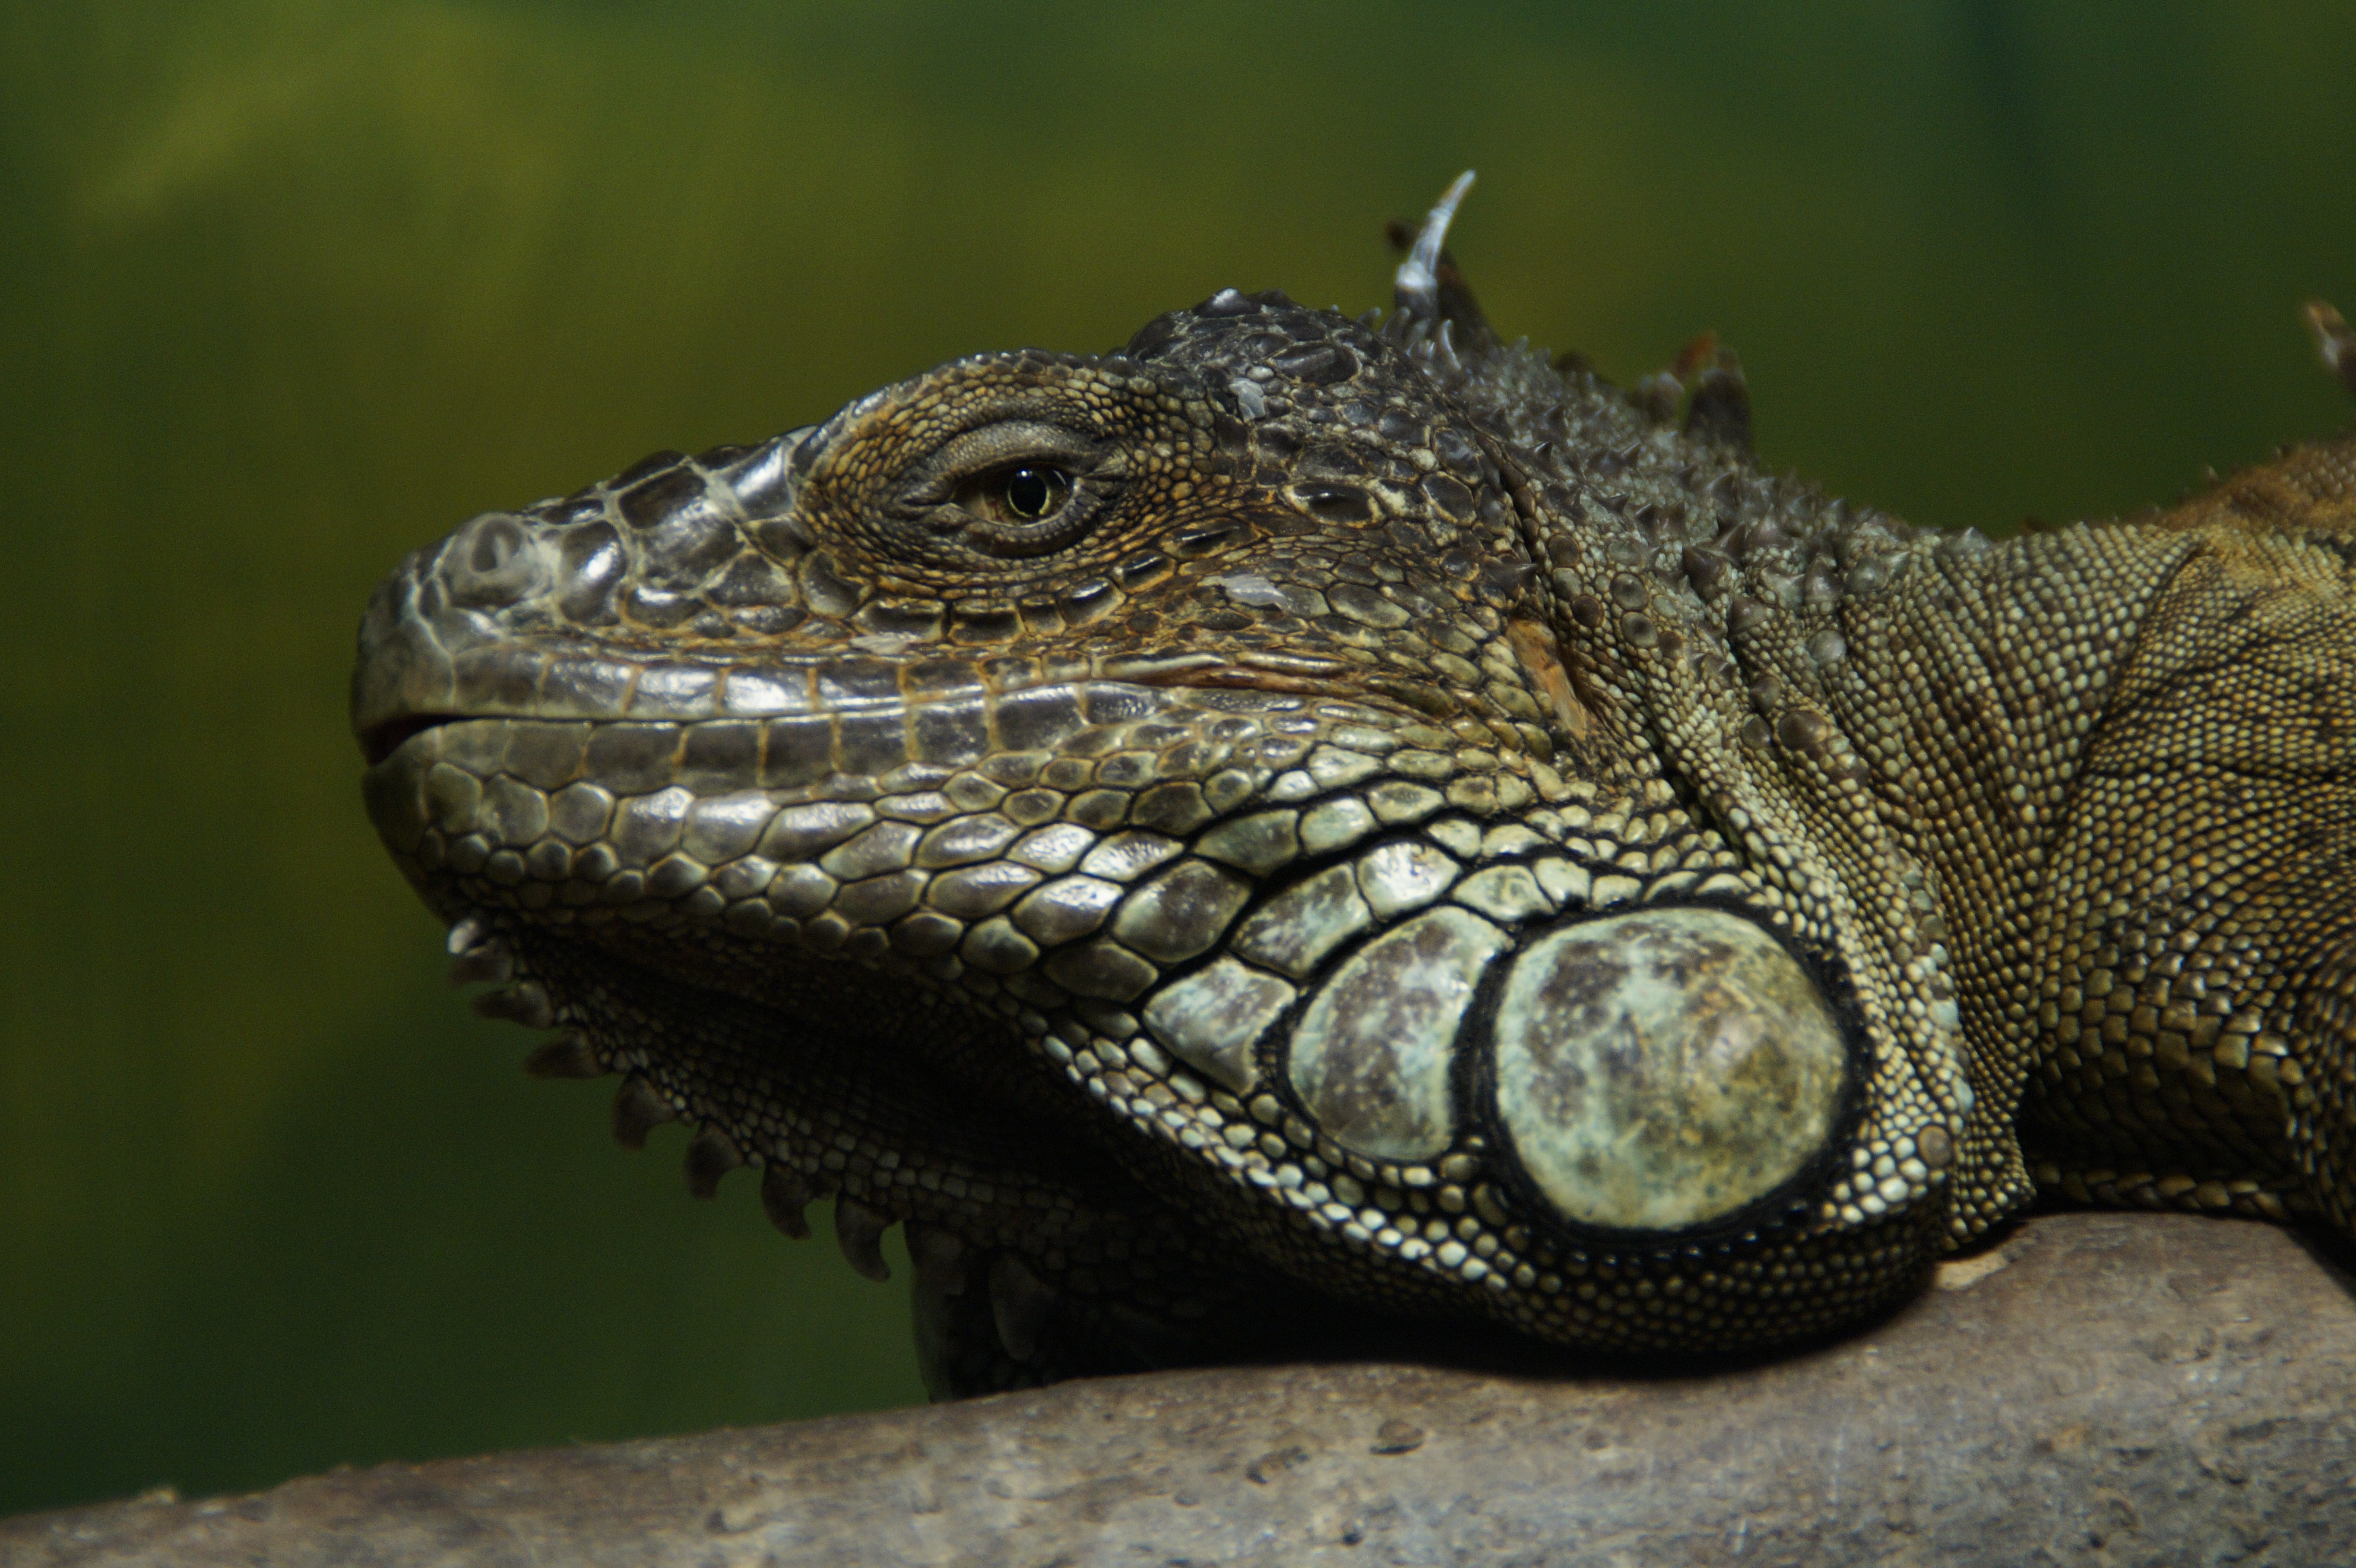
zoo, reptile, iguana, fauna, lizard, close up, head, dragon, scaly, iguania, organism, komodo dragon, american alligator, scaled reptile, terrestrial animal